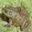
Label: frog